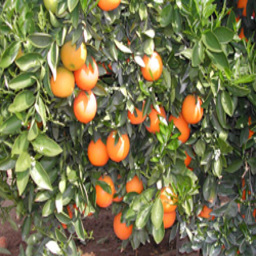
Label: peels